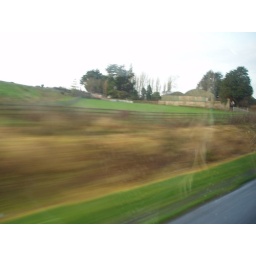
Hit the ground running.. well riding in a coach with 46 other people